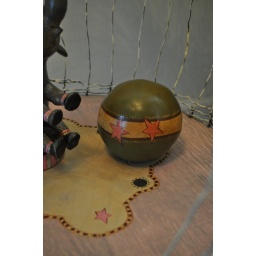
closeup of 'ball' in the elephant circus cage. Made of paper clay and hand painted.